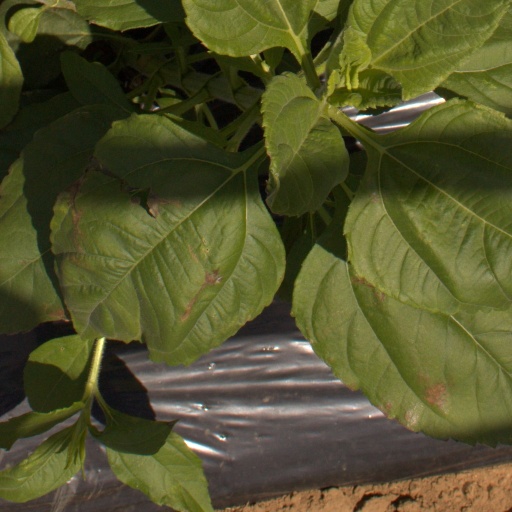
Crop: Jerusalem artichoke